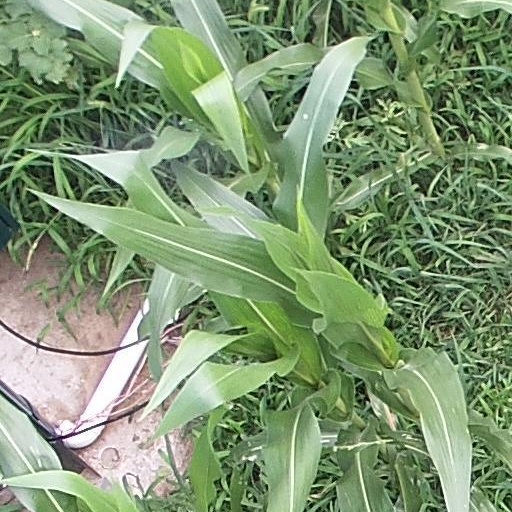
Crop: maize; corn